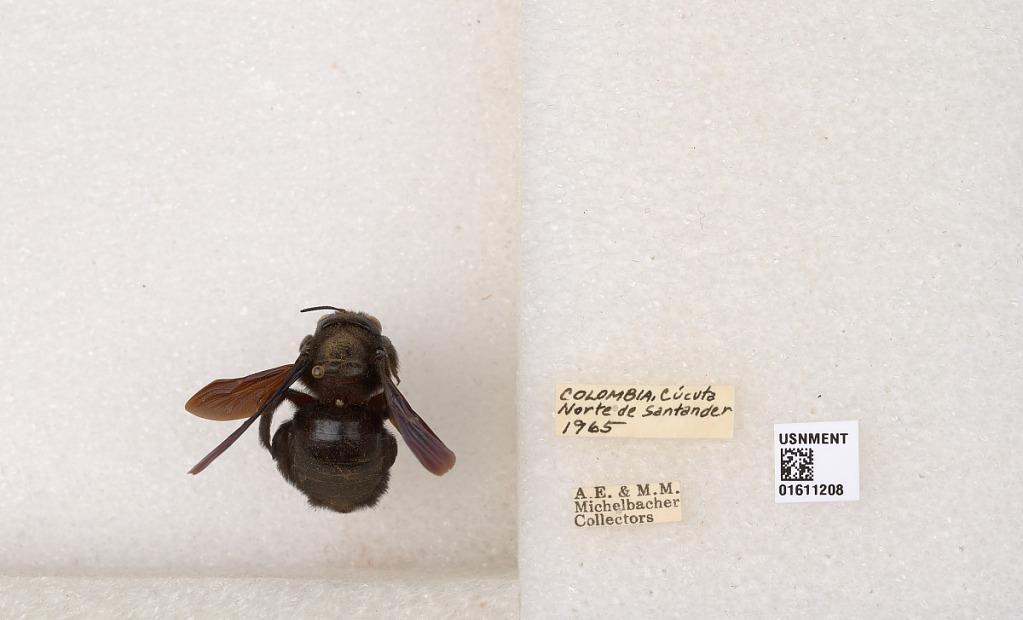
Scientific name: Xylocopa
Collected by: M. Alvarenga & F. Oliveira
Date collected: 1965-1-1
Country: Colombia
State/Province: Norte de Santander
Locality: Cucuta